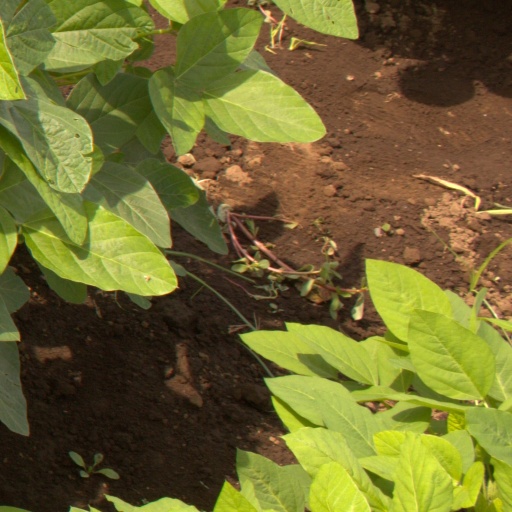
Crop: soybean